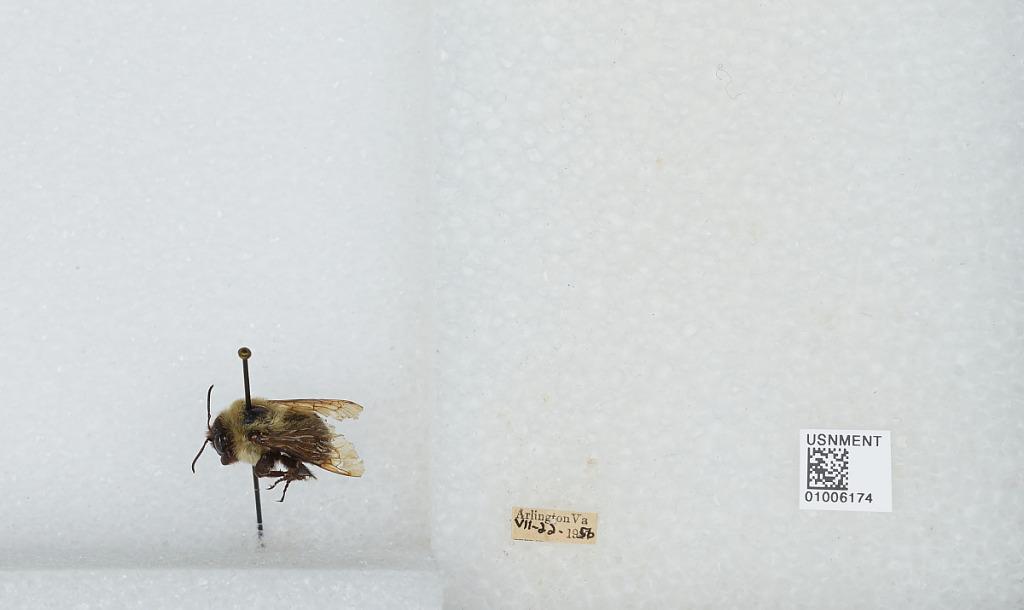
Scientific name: Bombus (Separatobombus) griseocollis (De Geer)
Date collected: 1956-7-22
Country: United States
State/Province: Virginia
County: Arlington
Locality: Arlington
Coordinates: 38.8803, -77.1083